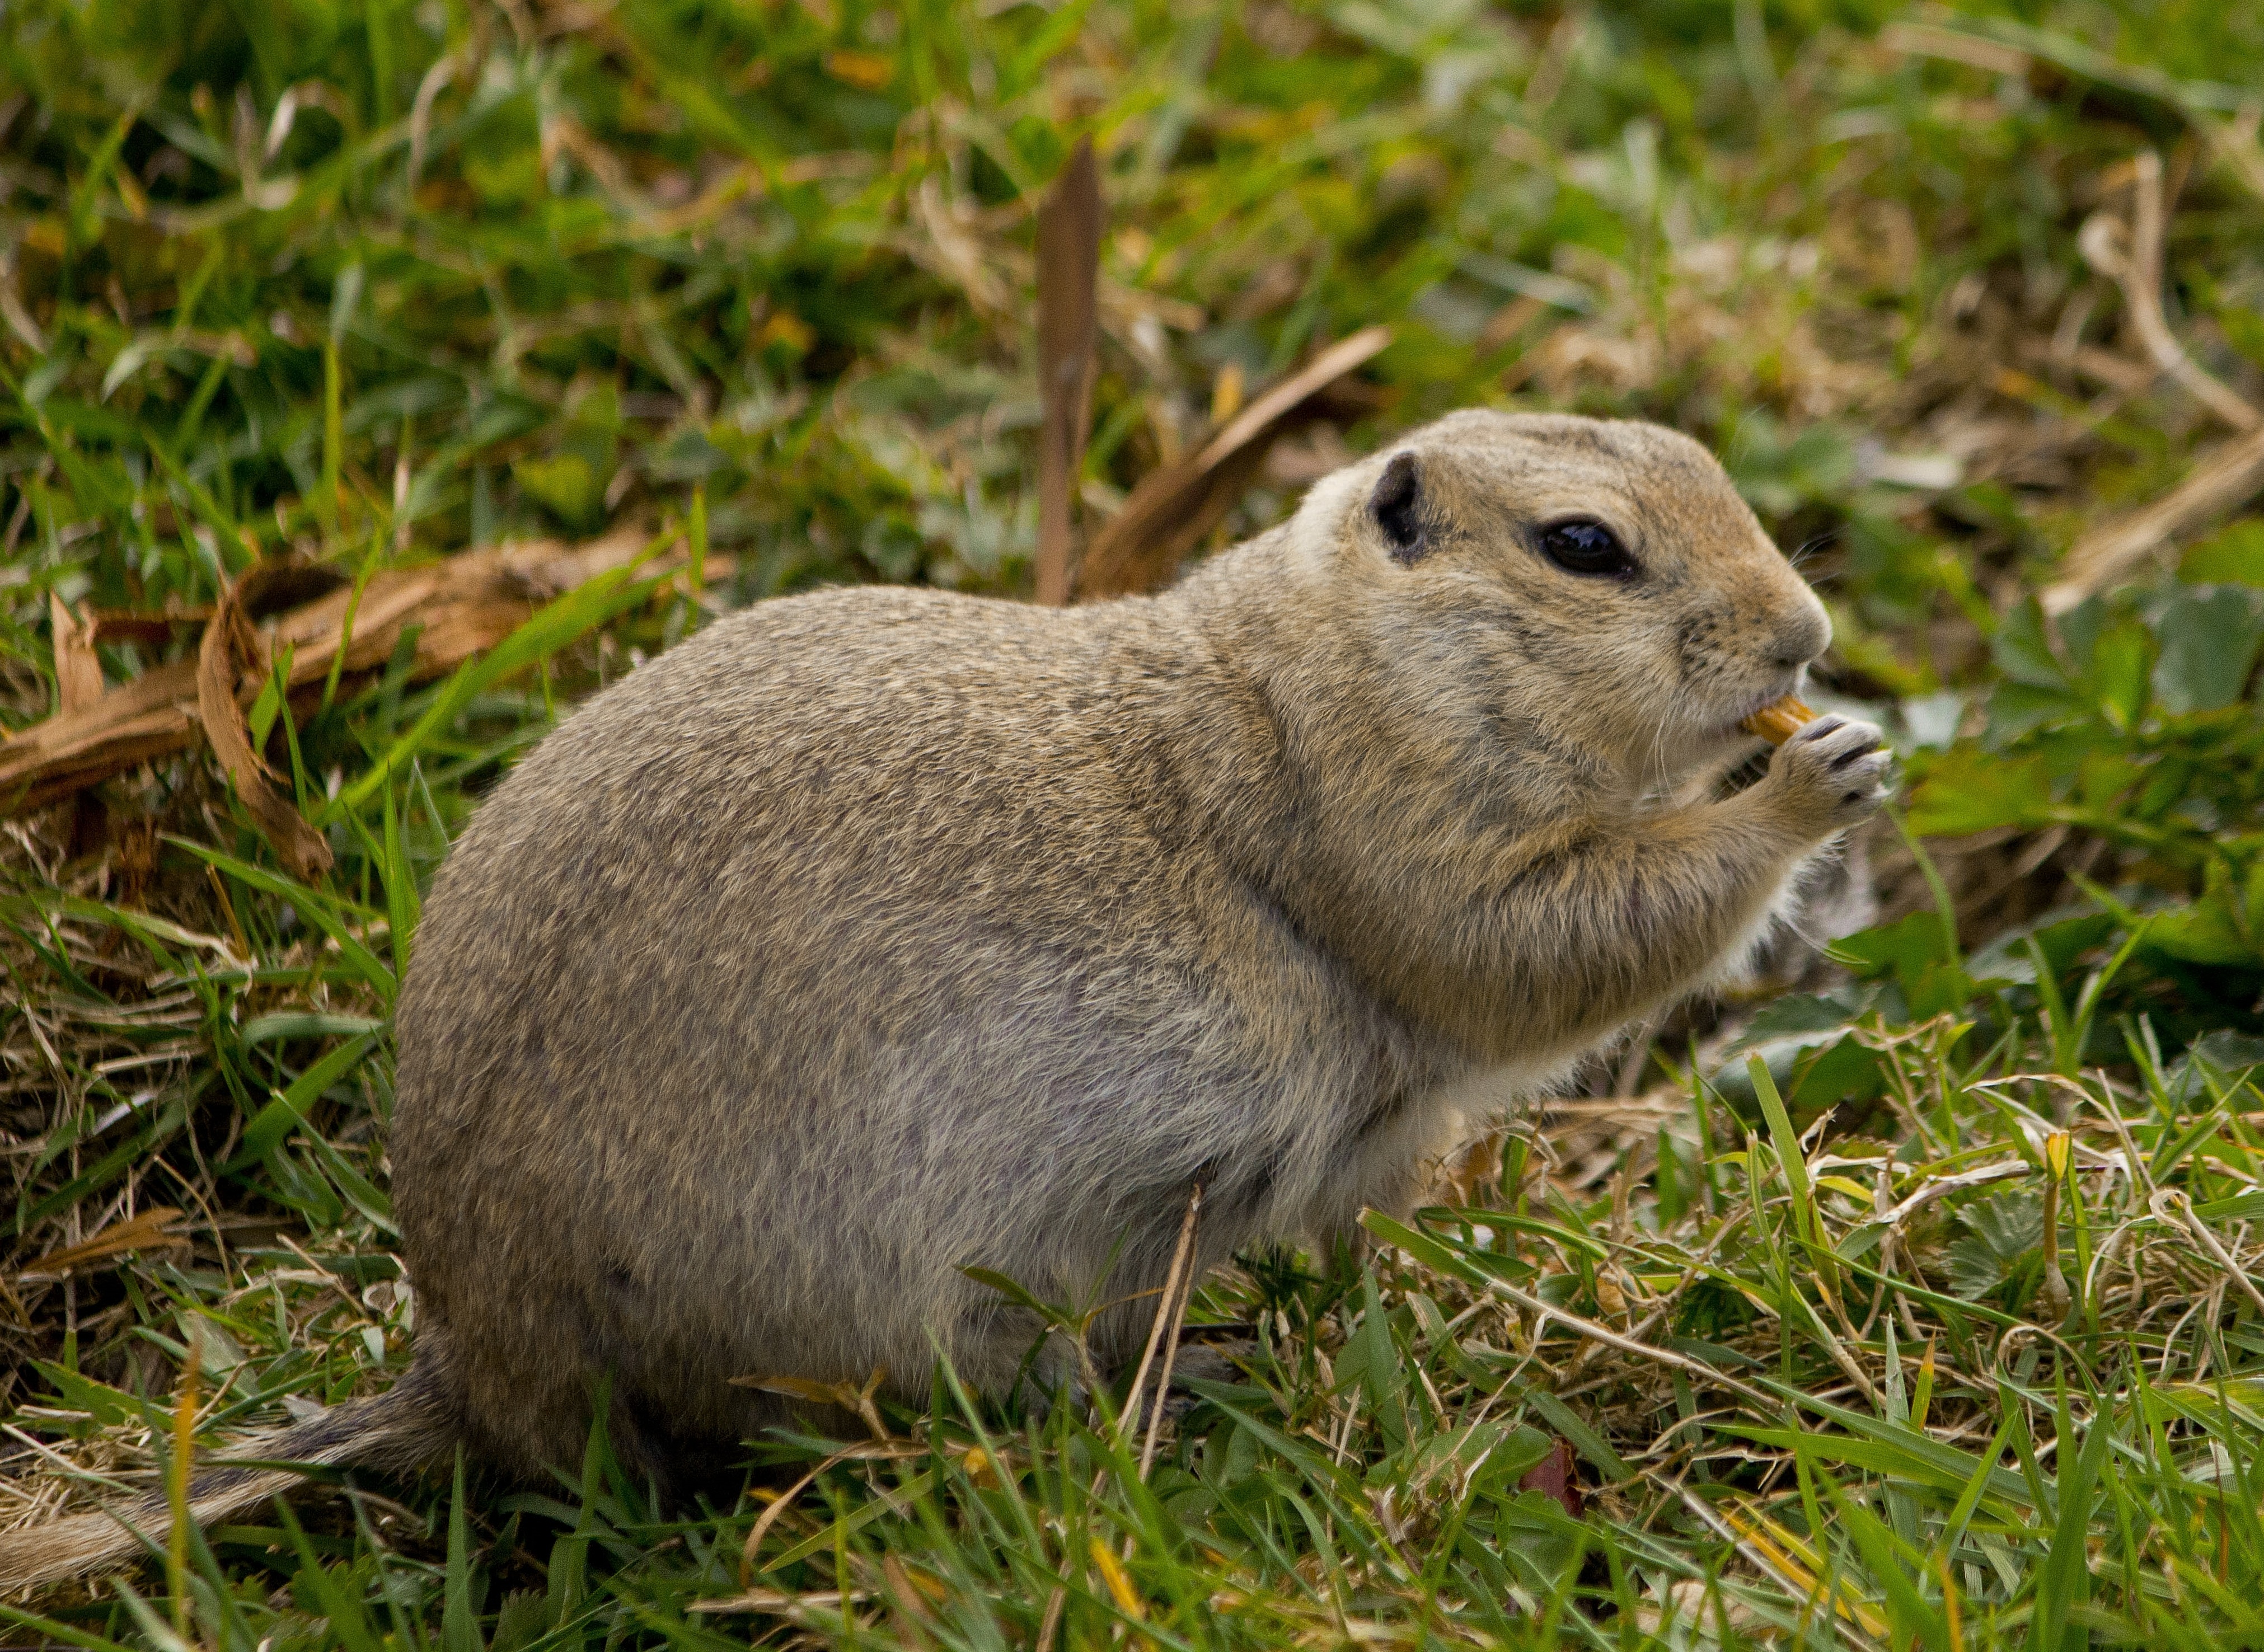
grass, prairie, wildlife, brown, mammal, squirrel, eat, rodent, fauna, rabbit, whiskers, vertebrate, marmot, prairie dog, gophers, domestic rabbit, fox squirrel, rabits and hares